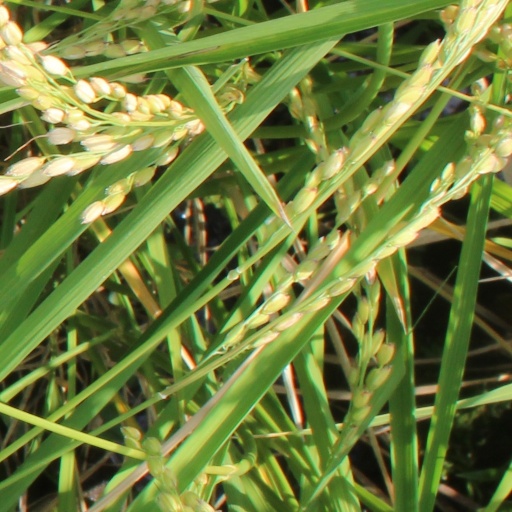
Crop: rice